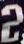
Number: 2